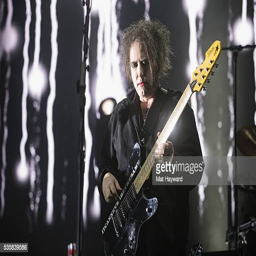
artist of artist performs on stage during festival in politician